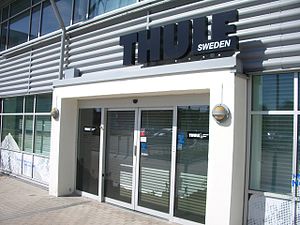
Thule Group
Thule Group AB er en i 1942 i Sverige grundlagt producent af transport- og fritidsudstyr.